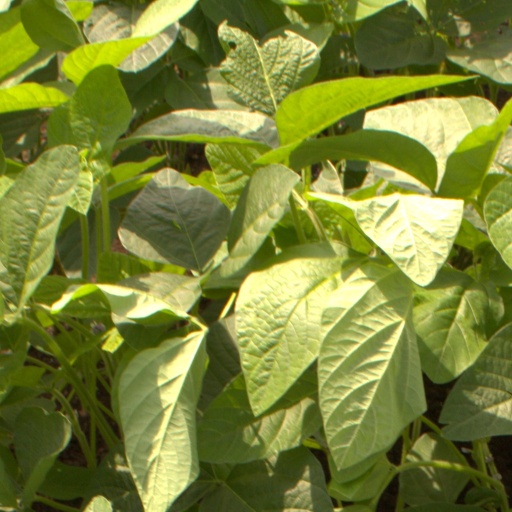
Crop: soybean